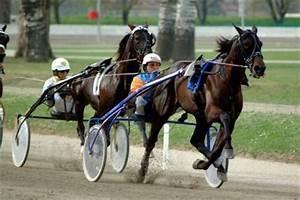
horse